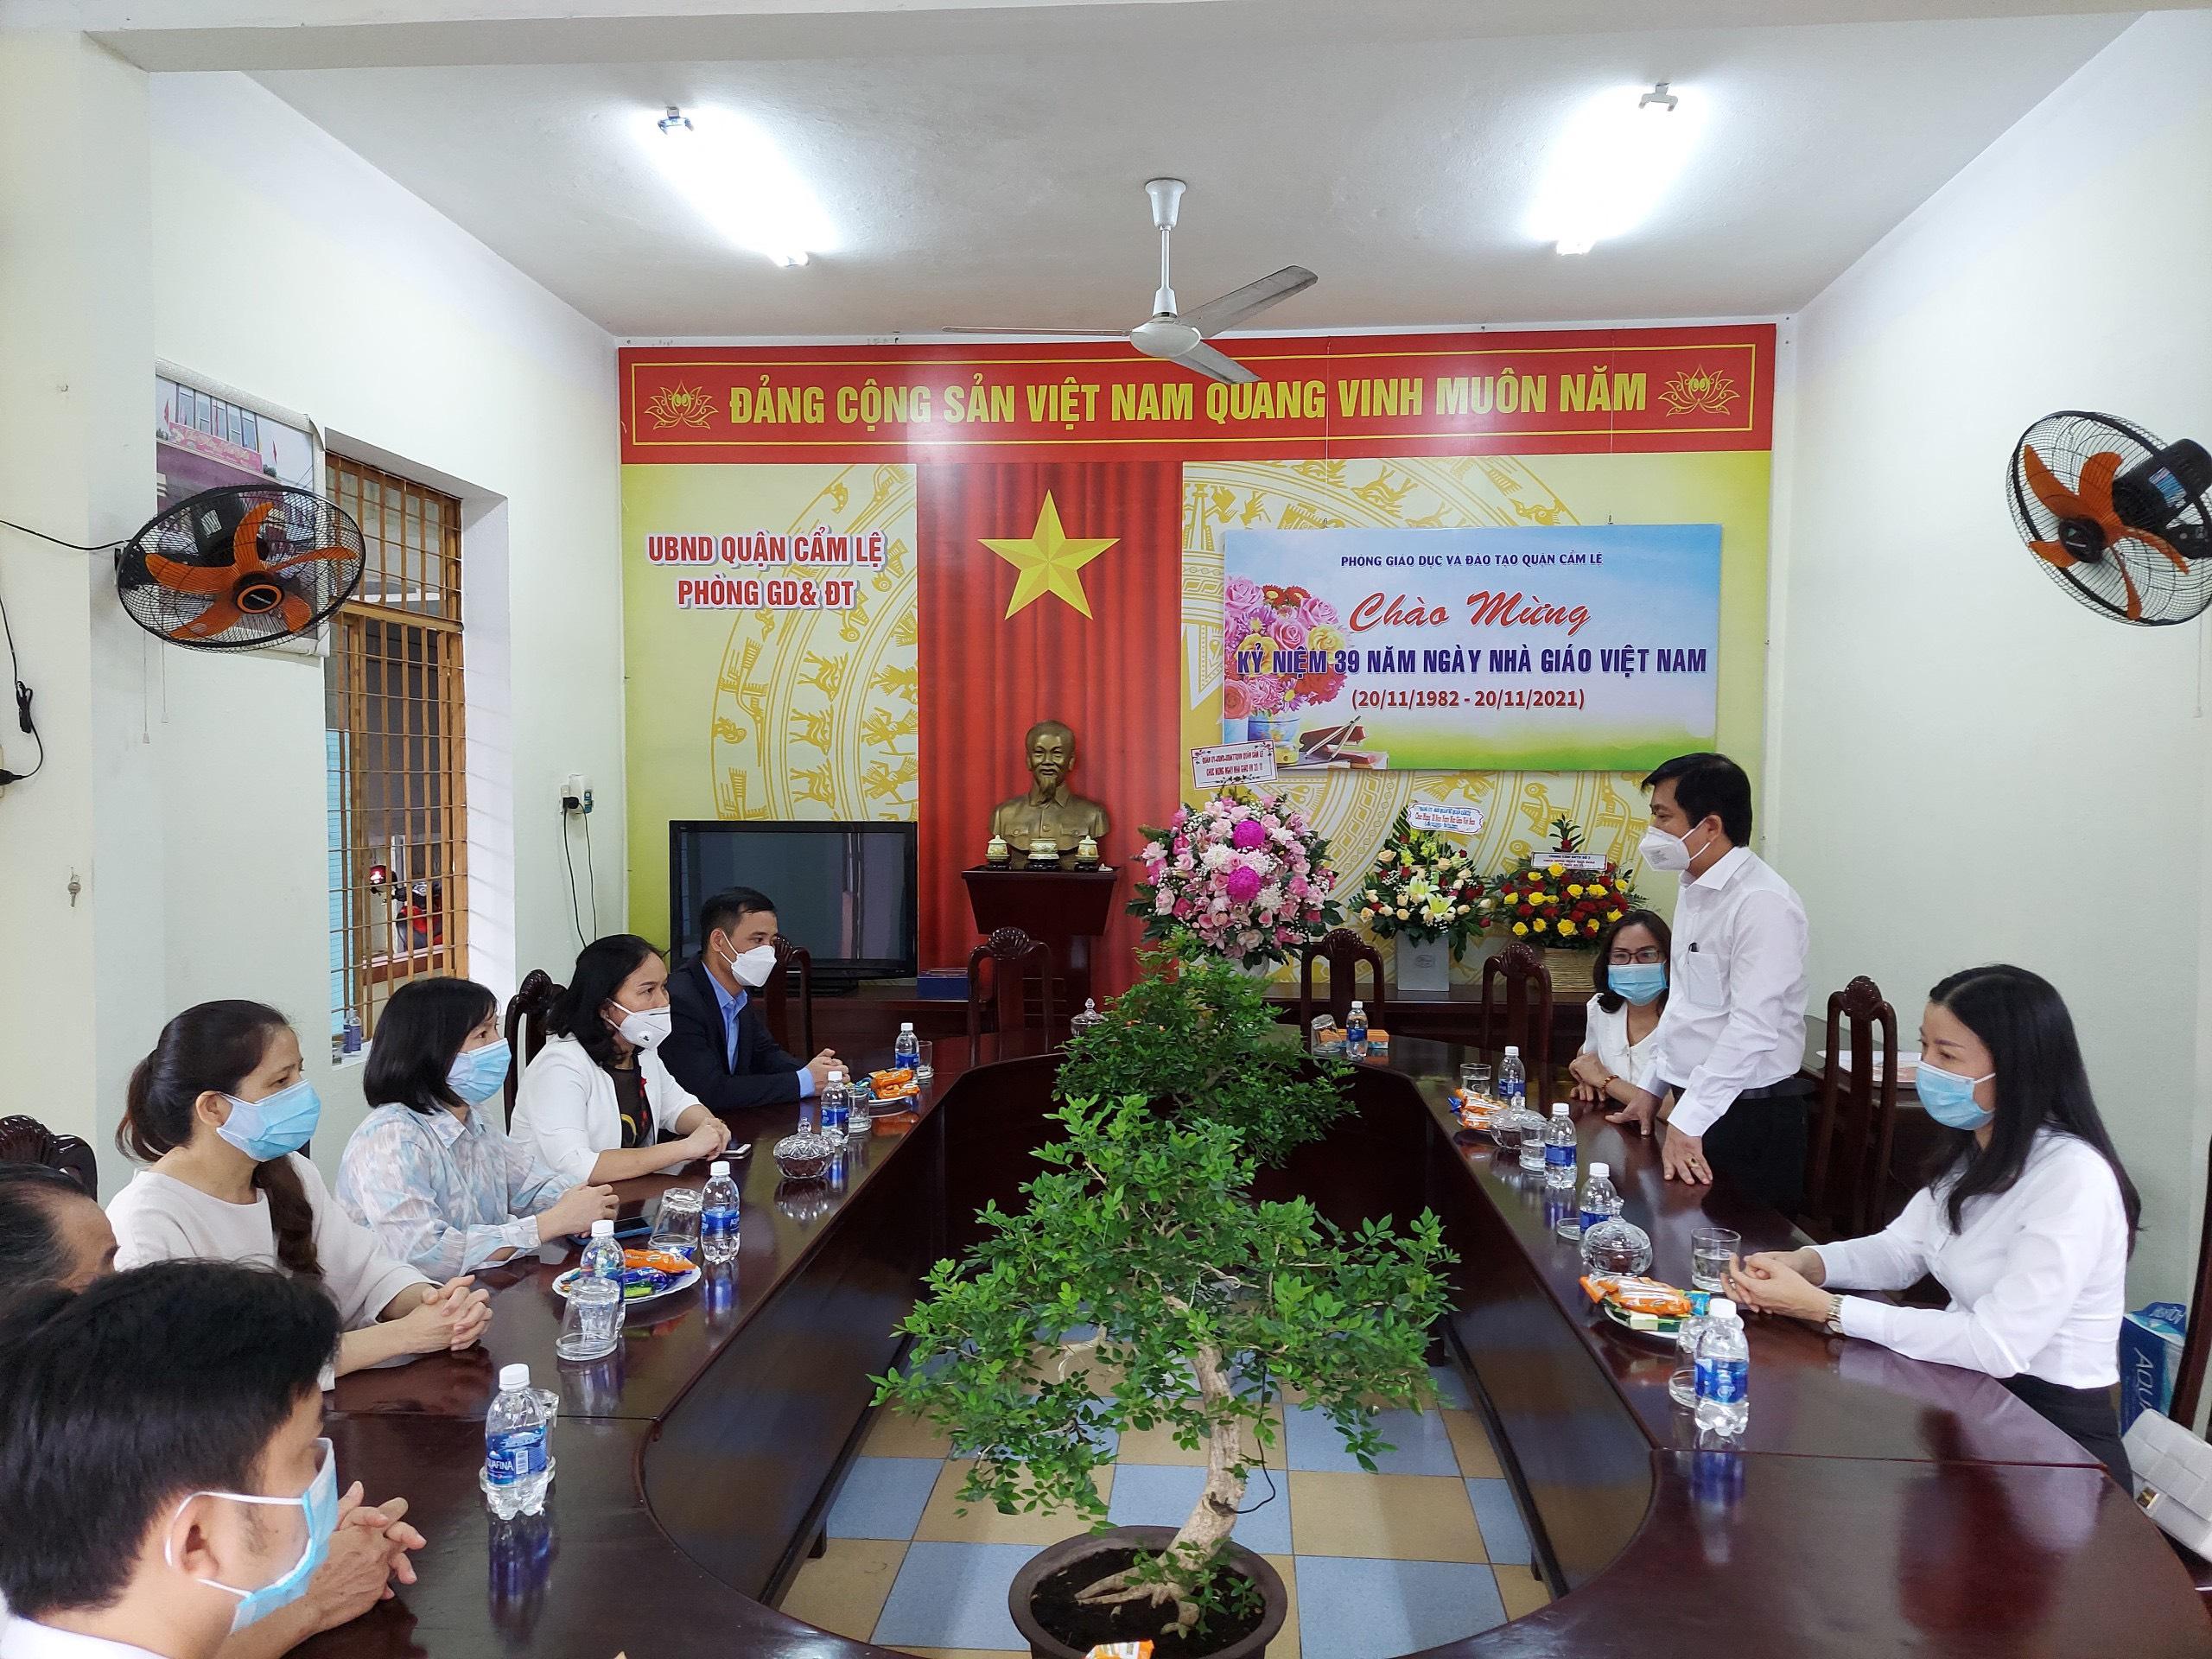
có một chậu cây xanh được đặt ở giữa những cái bàn làm việc